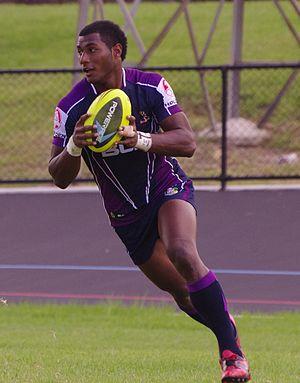
Suliasi Vunivalu, né le 27 novembre 1995 à Savu, est un joueur de rugby à XIII fidjien évoluant au poste d'ailier. Il fait ses débuts en National Rugby League avec le Storm du Melbourne lors de la saison 2016. Ses débuts en NRL sont réussis avec, dès sa première année, le titre de meilleur marqueur d'essais avec vingt-trois essais ; toutefois, Melbourne termine finaliste de la NRL.